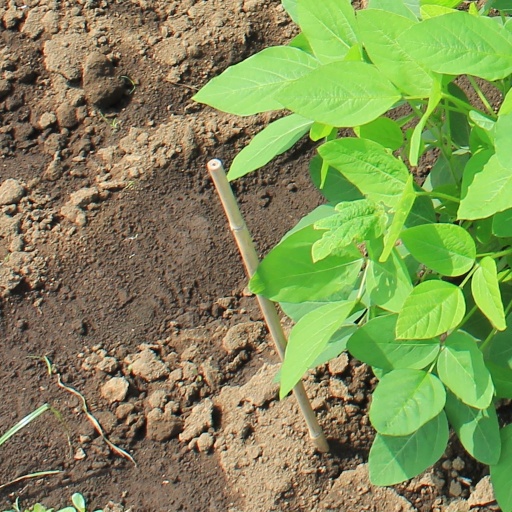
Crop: soybean